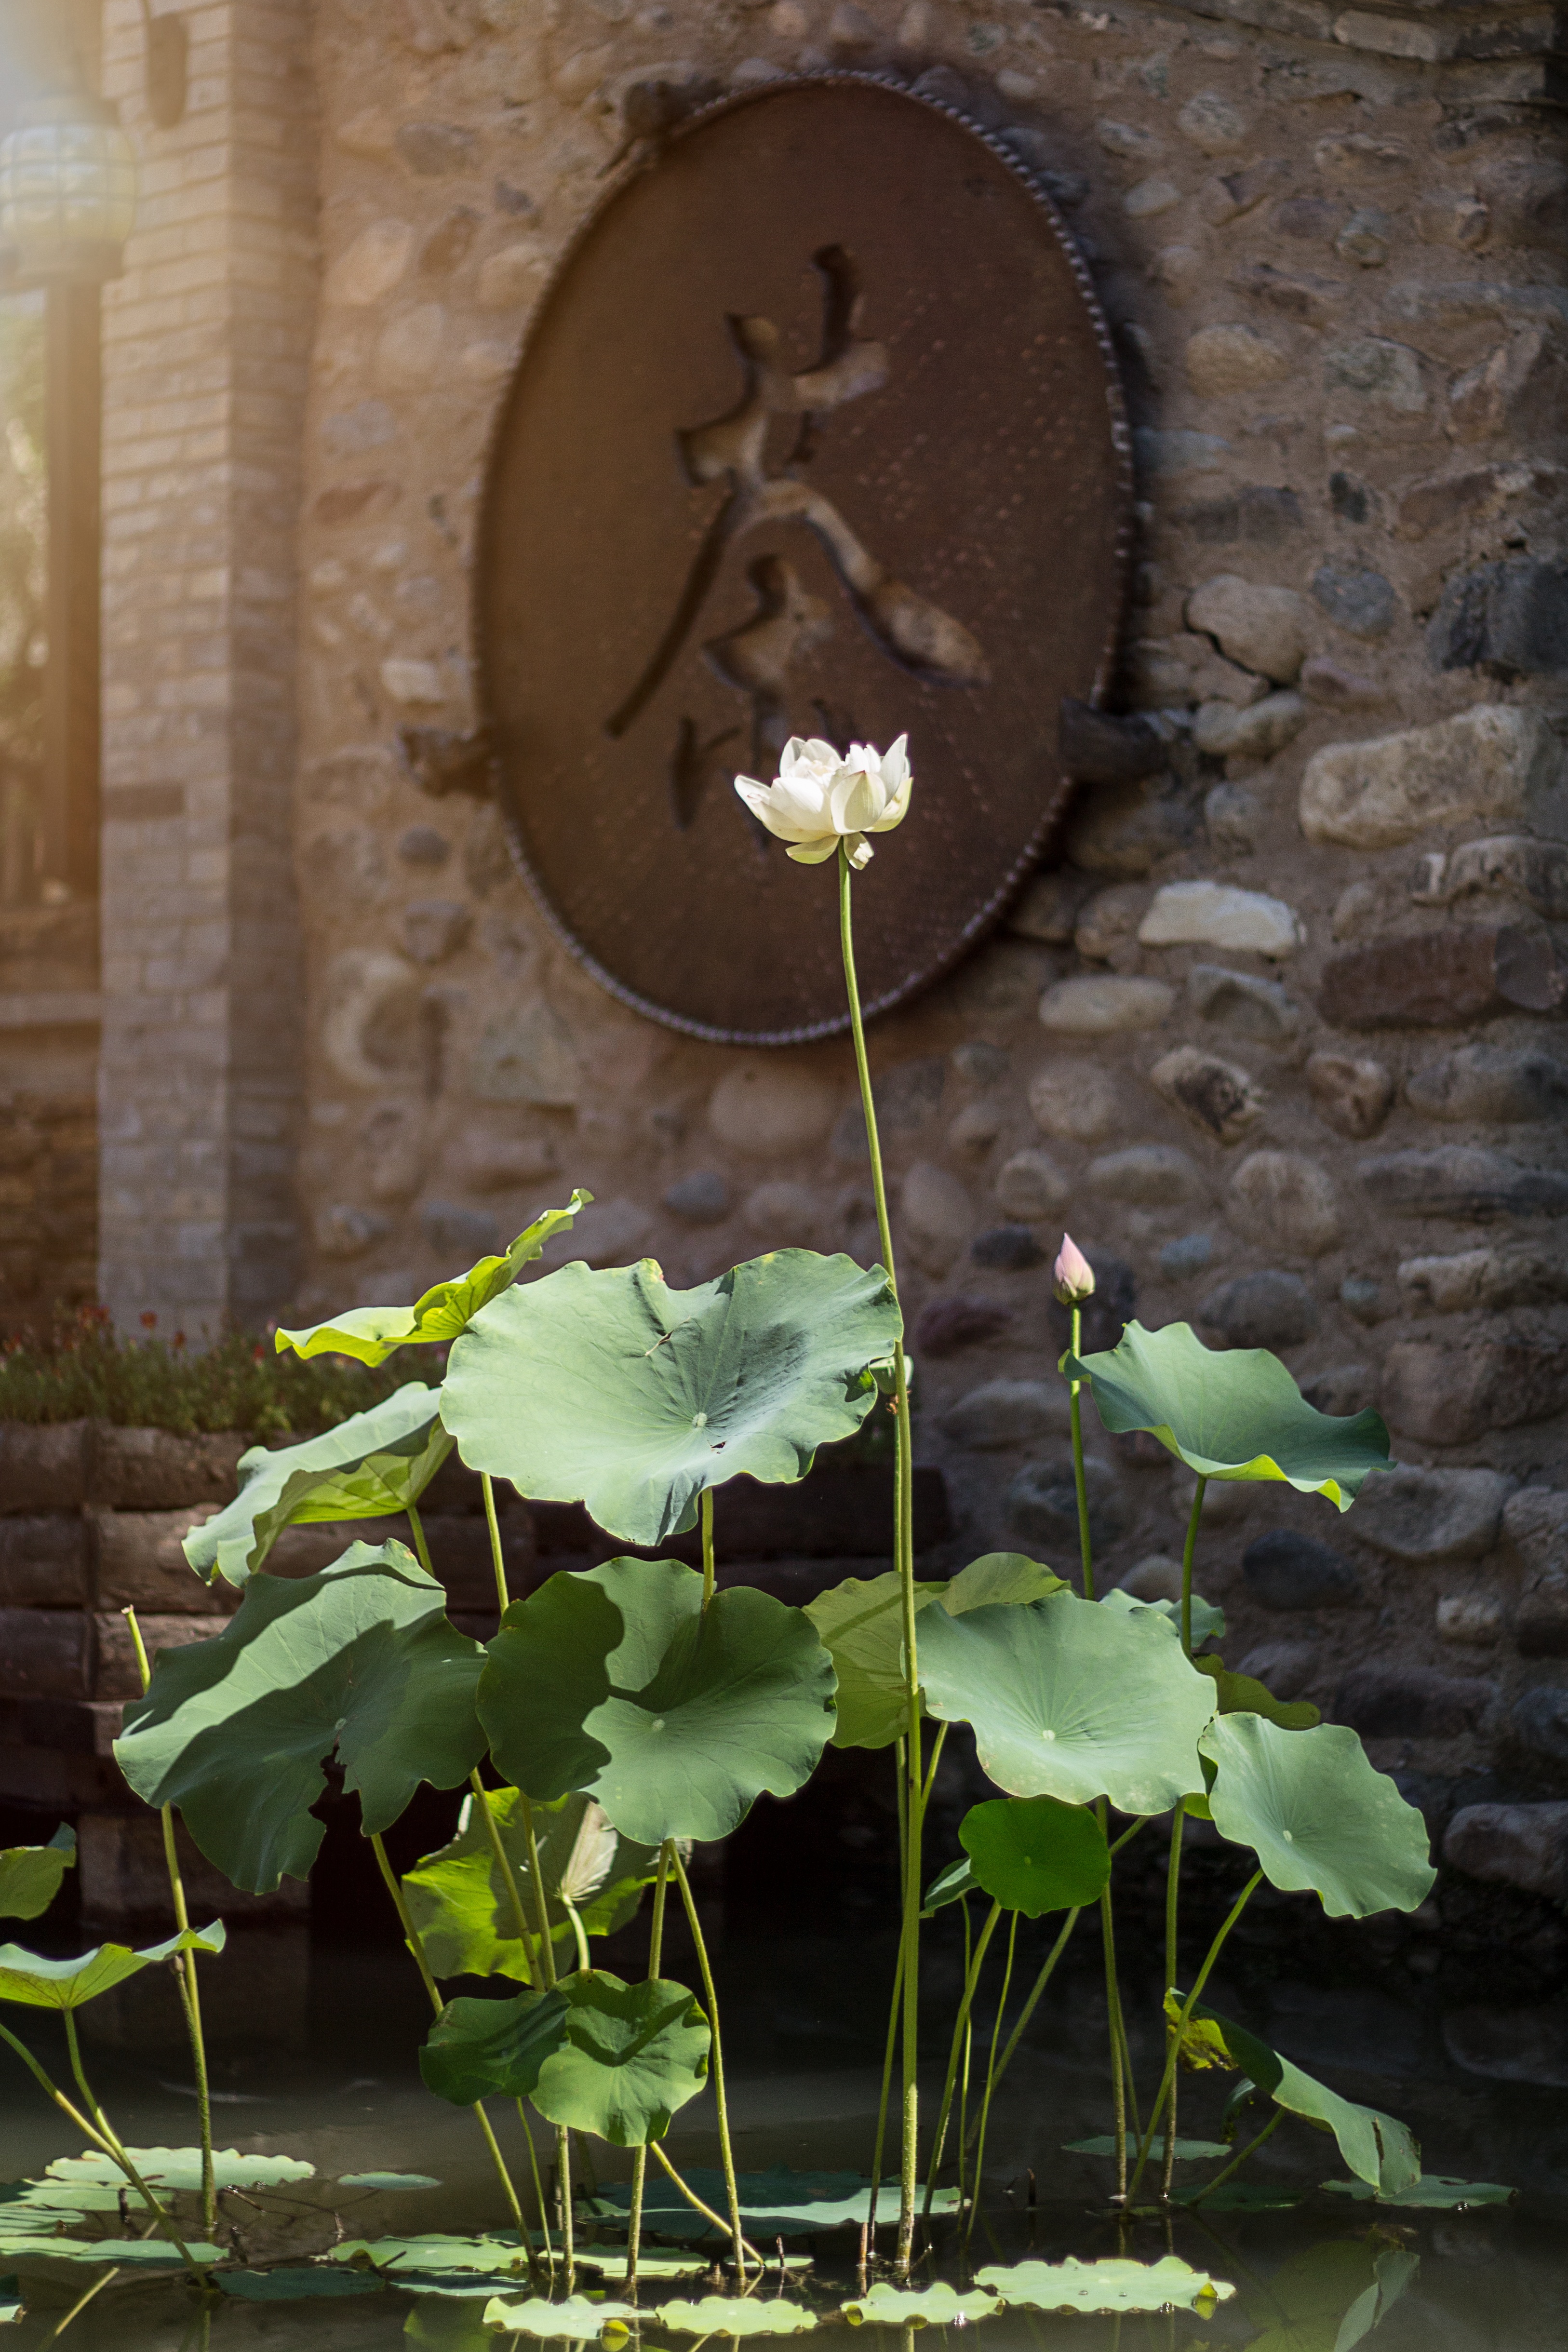
water, nature, blossom, plant, white, leaf, flower, bloom, lake, summer, pond, rose, green, garden, lighting, aquatic plant, flora, water lily, nuphar, garden pond